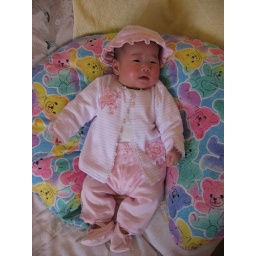
Felicia in pink dress